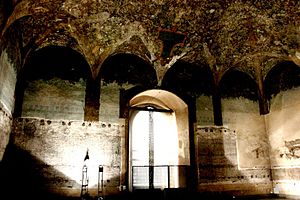
Værker af Leonardo da Vinci
Liste over værker af Leonardo da Vinci.